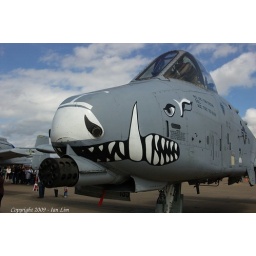
So thats why they call it the warthog... Finally some blue sky in a picture.